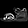
Label: Sandal